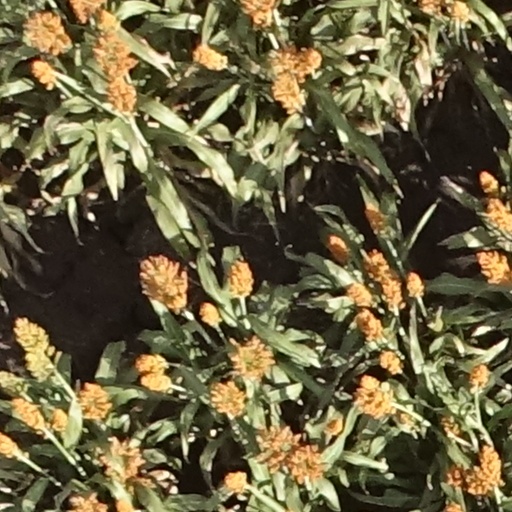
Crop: sorghum